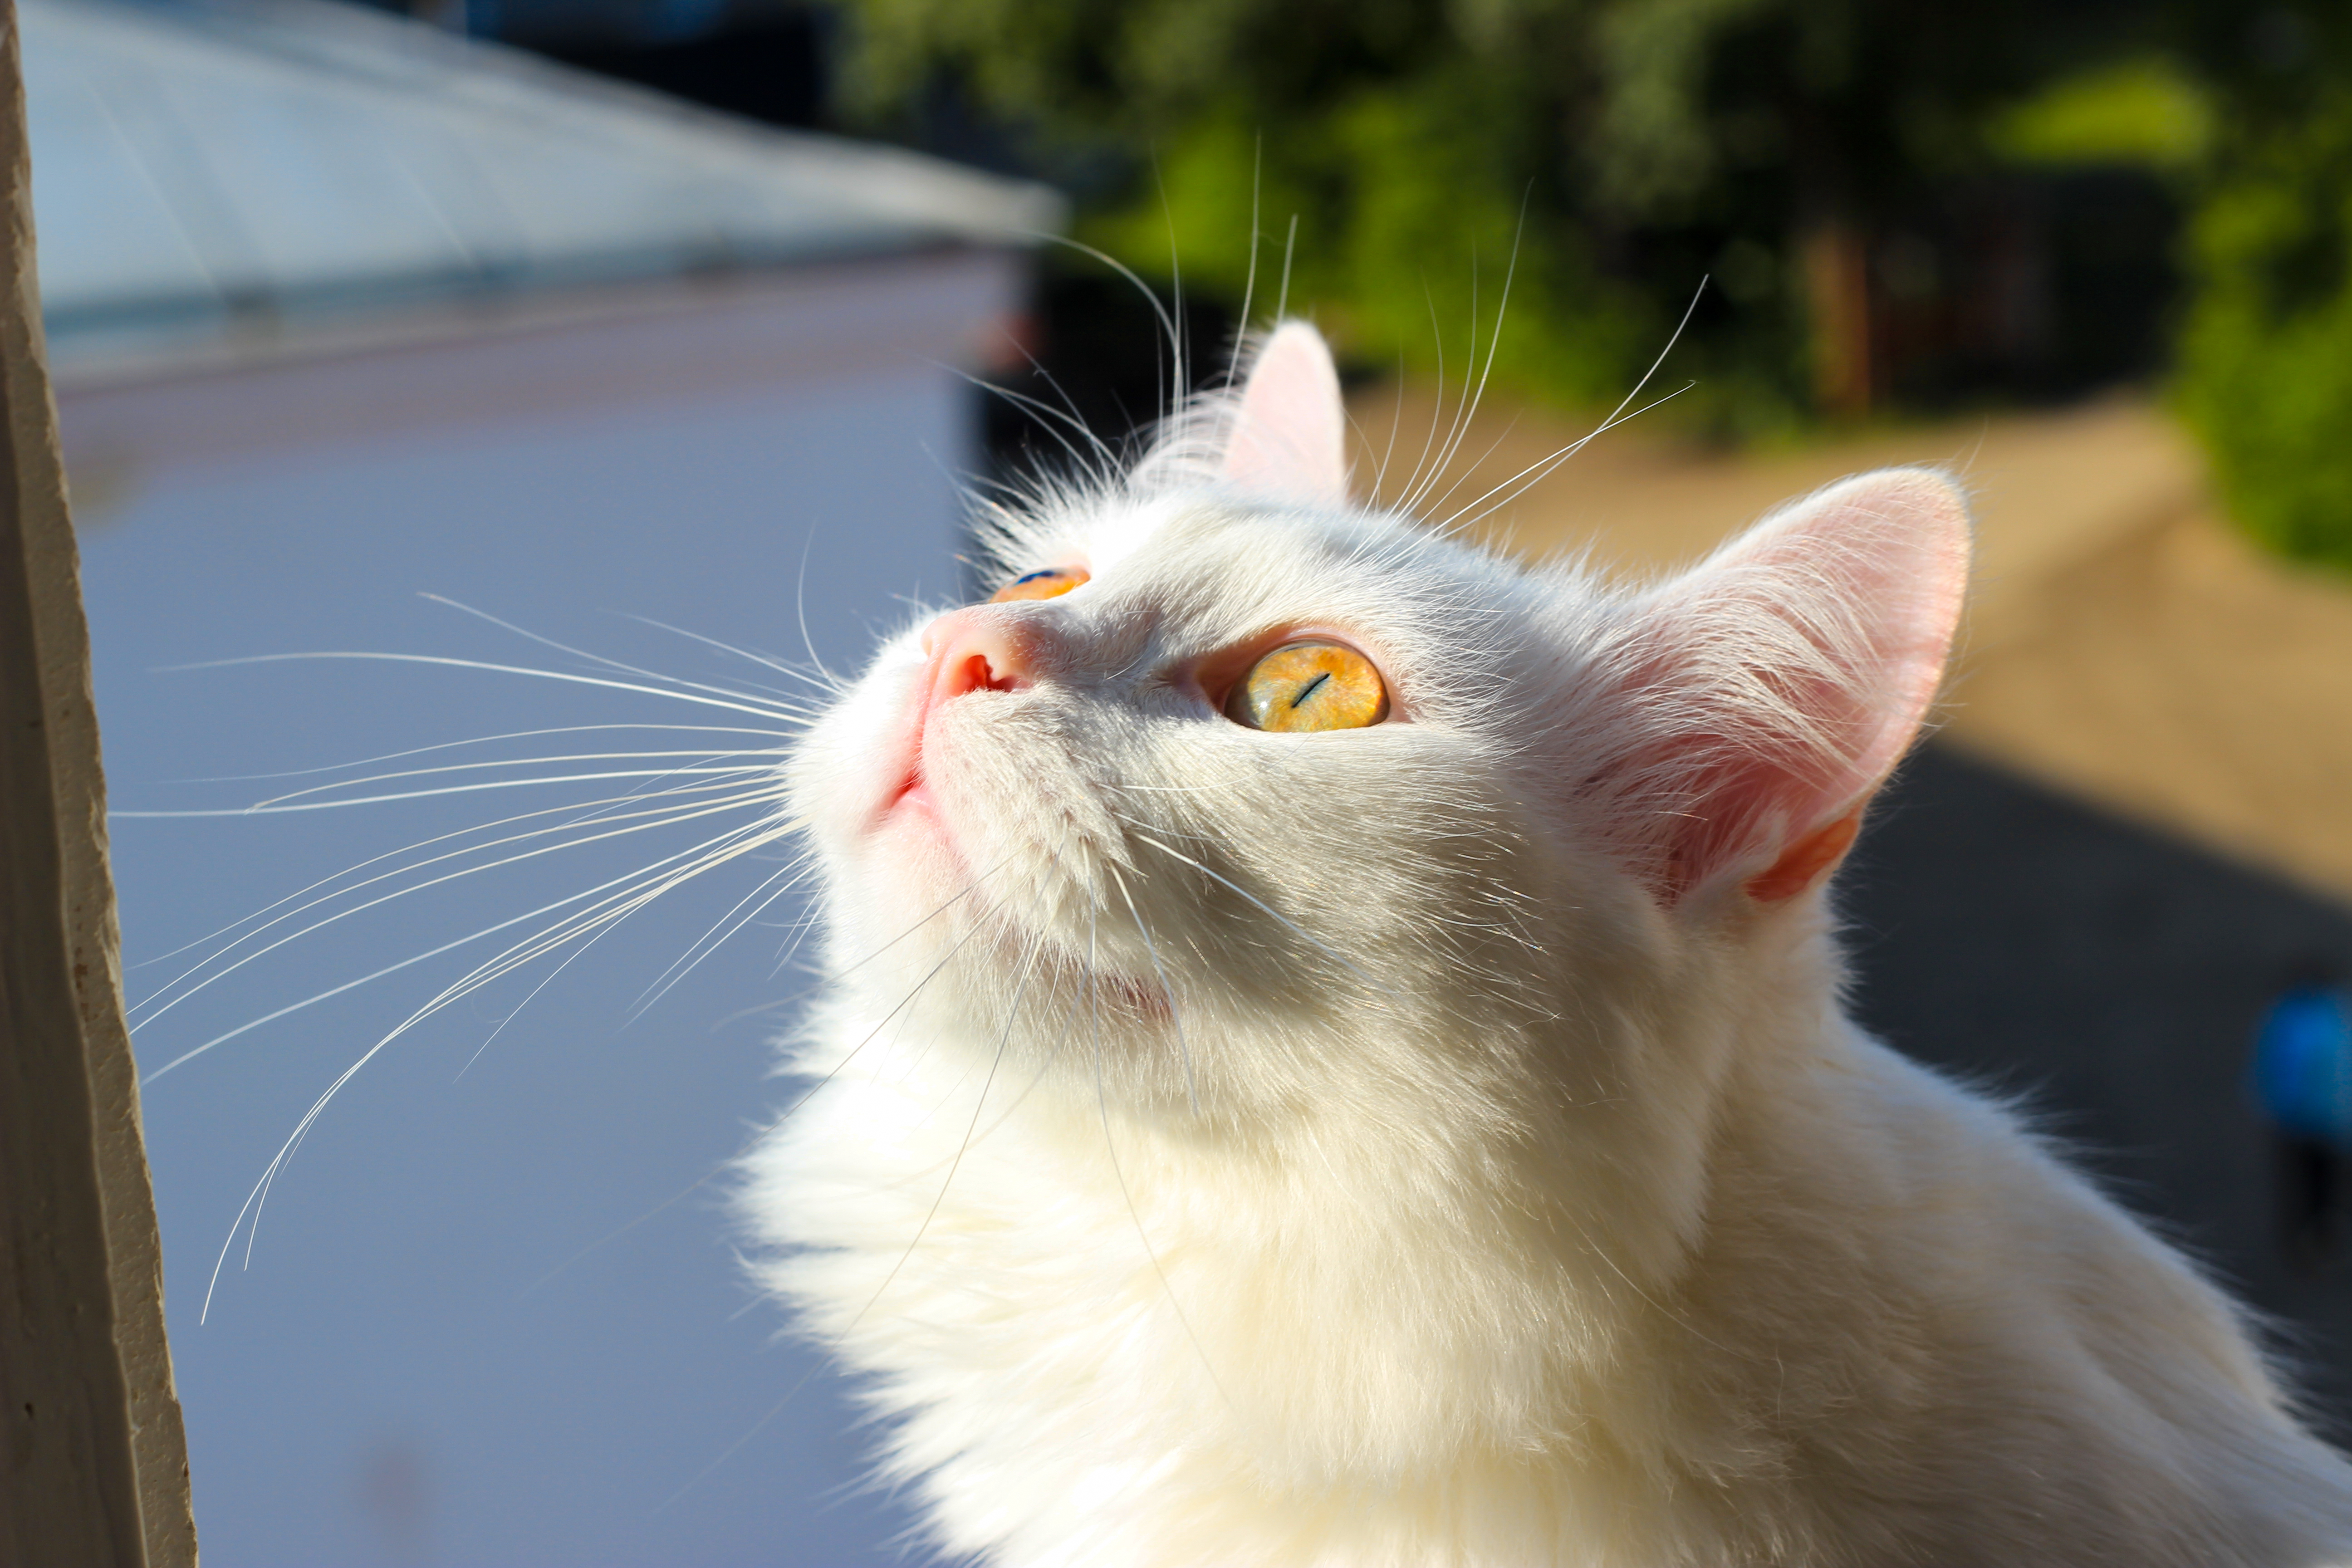
white, cat, mustache, paw ears, tail, eyes, nose, wool, whiskers, small to medium sized cats, mammal, felidae, turkish van, turkish angora, carnivore, aegean cat, snout, fur, american curl, ragamuffin, polydactyl cat, colorpoint shorthair, kitten, khao manee, fawn, burmilla, asian, domestic long haired cat